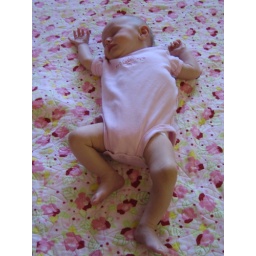
Kate in a field of flowers